386th Rifle Division

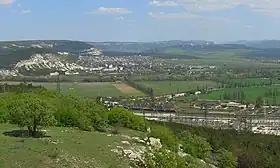
Modern view of the village Sugar Head and the defense sector of the 386th Infantry Division

The 386th arrived during the German second assault on the city, which began on December 17. On December 21 the commander of Coastal Army, Maj. Gen. Ivan Petrov, was informed that the division would be sent to Sevastopol, in addition to the 345th Rifle Division and 81st Tank Battalion. At 0540 hours on the morning of December 29 the cruiser "Molotov" arrived in the port, carrying 1,200 men of the 769th Rifle Regiment. Two days later Petrov's headquarters sent out a request for the remainder of the division to be sent out post-haste. At 1050 hours, as the German second assault was ending, the 772nd Rifle Regiment arrived and began moving to Dergacheva on the Suzdal Heights; word was also received that further troops were on the way from Poti. Major German offensive actions would not resume until June, 1942. During the first days of January the remainder of the 386th arrived, minus its artillery, and it was placed opposite the Romanian 1st Mountain Brigade. The 952nd Artillery Regiment finally arrived aboard the transport "Krasnyi Kuban" on January 28. The guns of the 677th Antiaircraft Battalion were lost at sea in the spring.